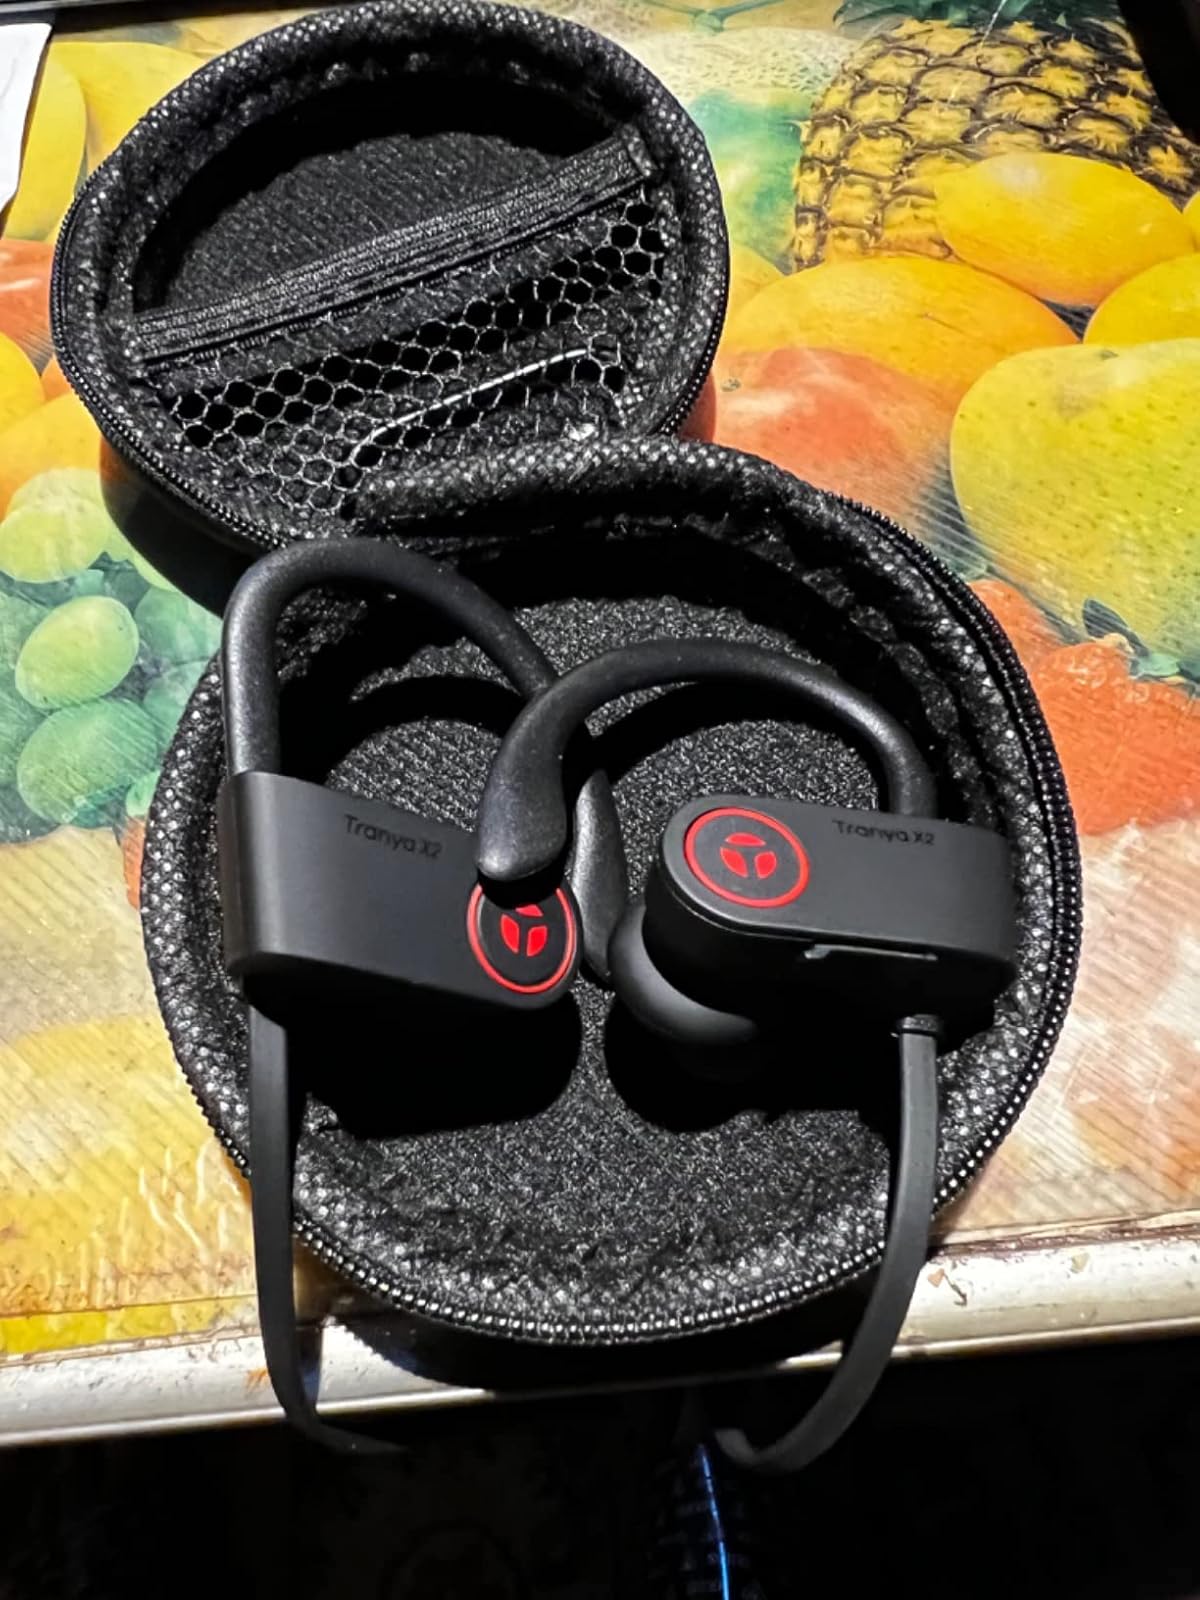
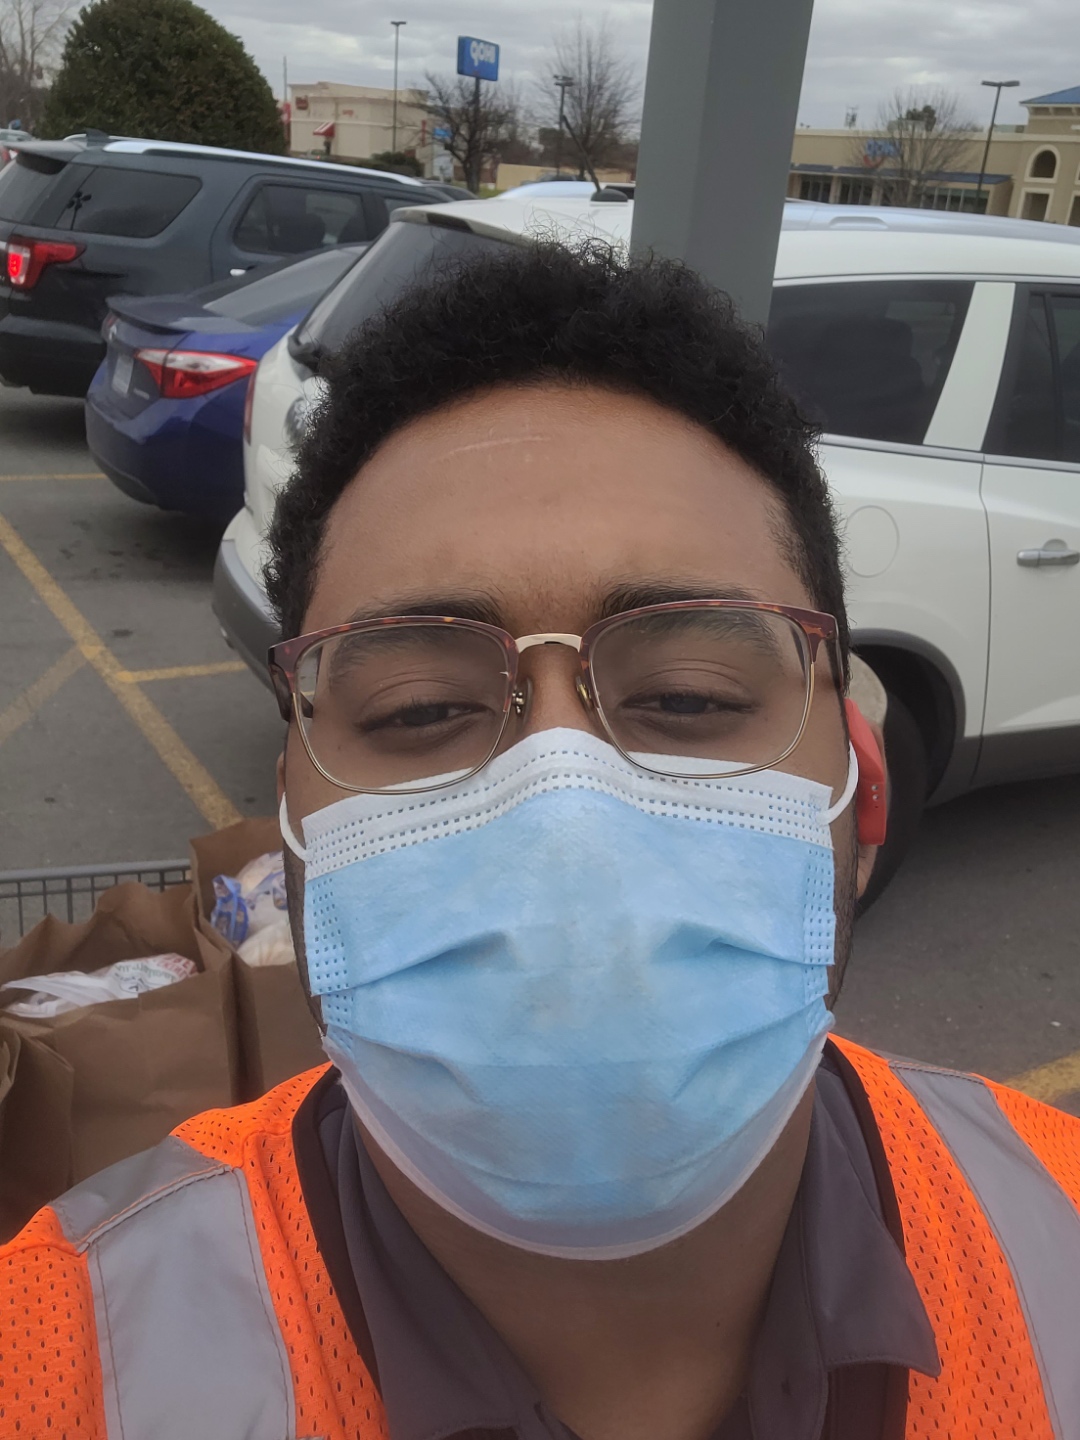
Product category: earbuds
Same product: no